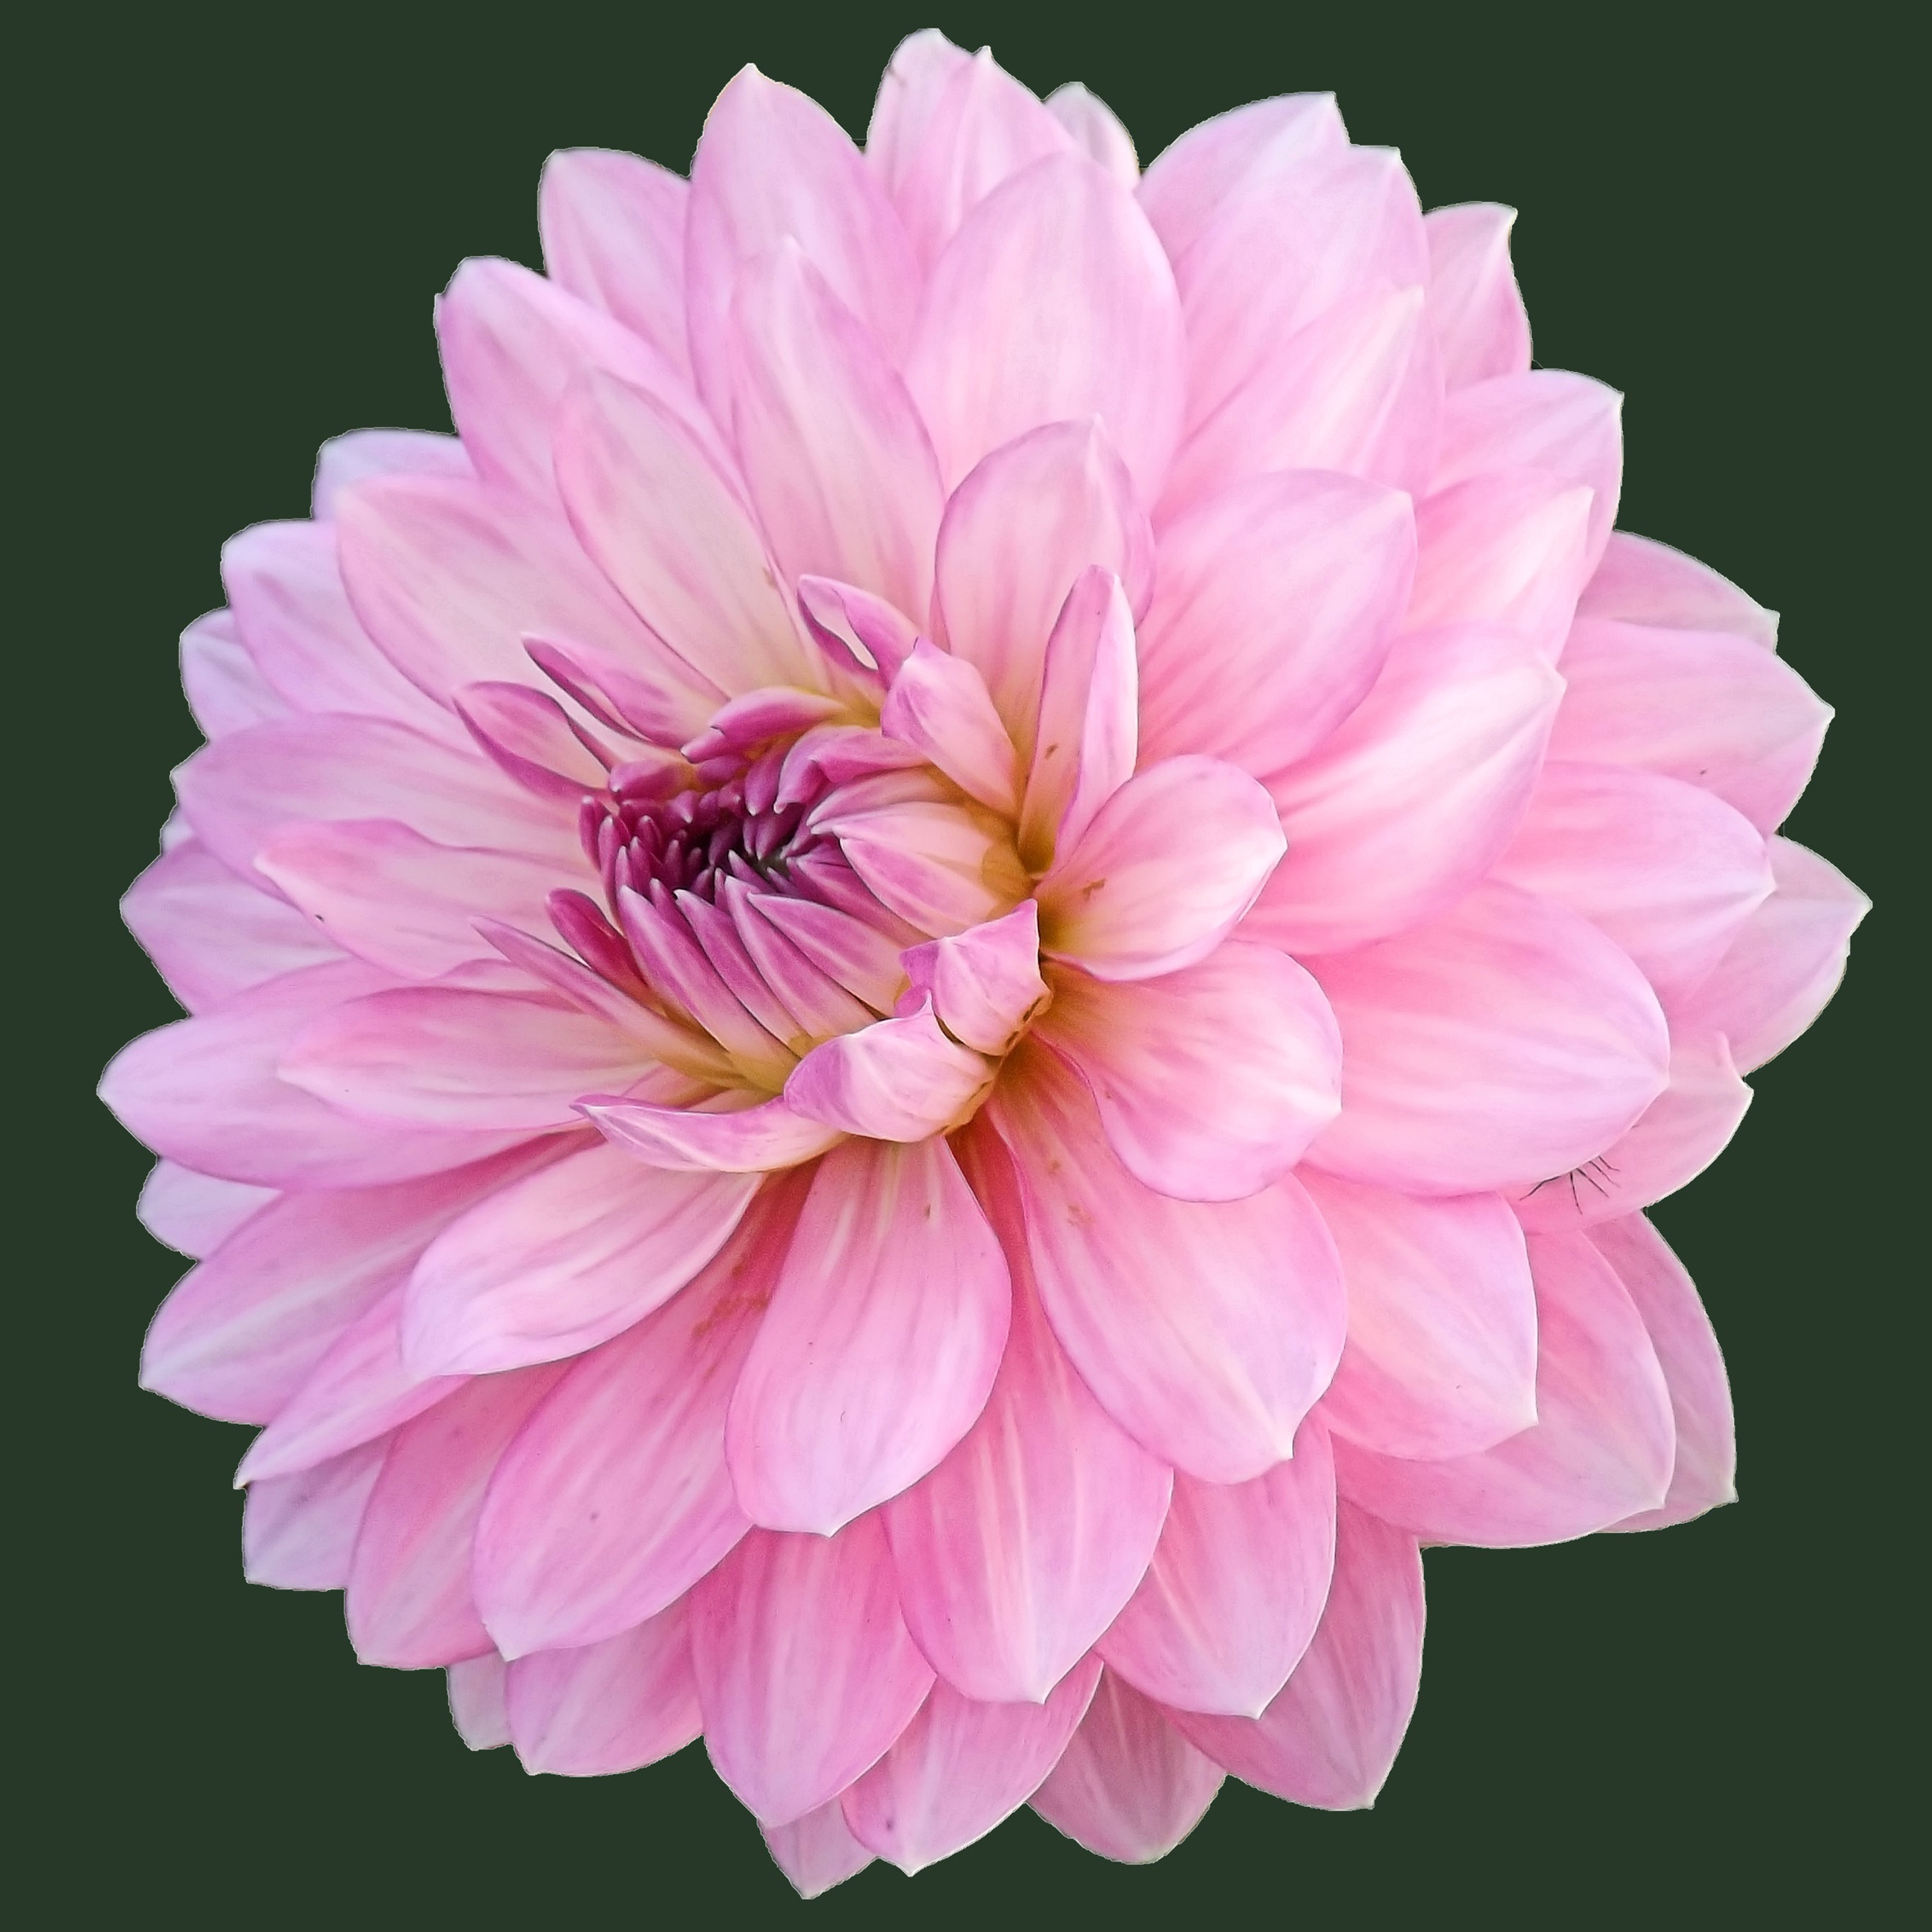
blossom, plant, flower, petal, bloom, pink, dahlia, gerbera, late summer, dahlia garden, flowering plant, daisy family, city car, dahlia flower, asterales, annual plant, land plant